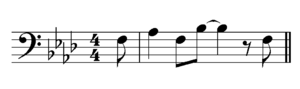
A Love Supreme
Baslinjen i Acknowledgement
A Love Supreme er et jazzalbum, indspillet af John Coltranes kvartet d. 9. december 1964 i Rudy van Gelders studier i Englewood Cliffs, New Jersey og udgivet på pladeselskabet Impulse!. Pladen indtager en position som en af de vigtigste jazzudgivelser nogensinde.